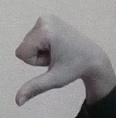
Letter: waw